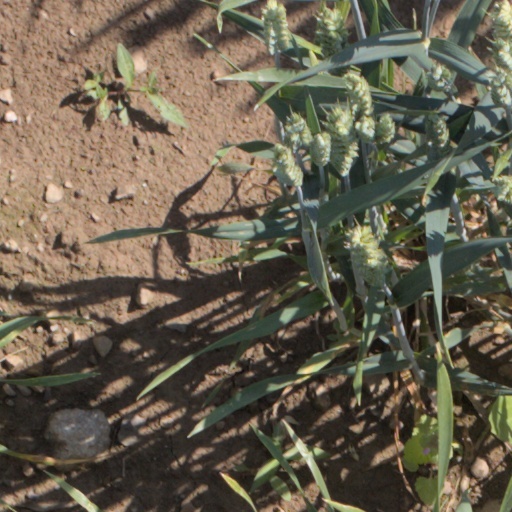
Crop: wheat